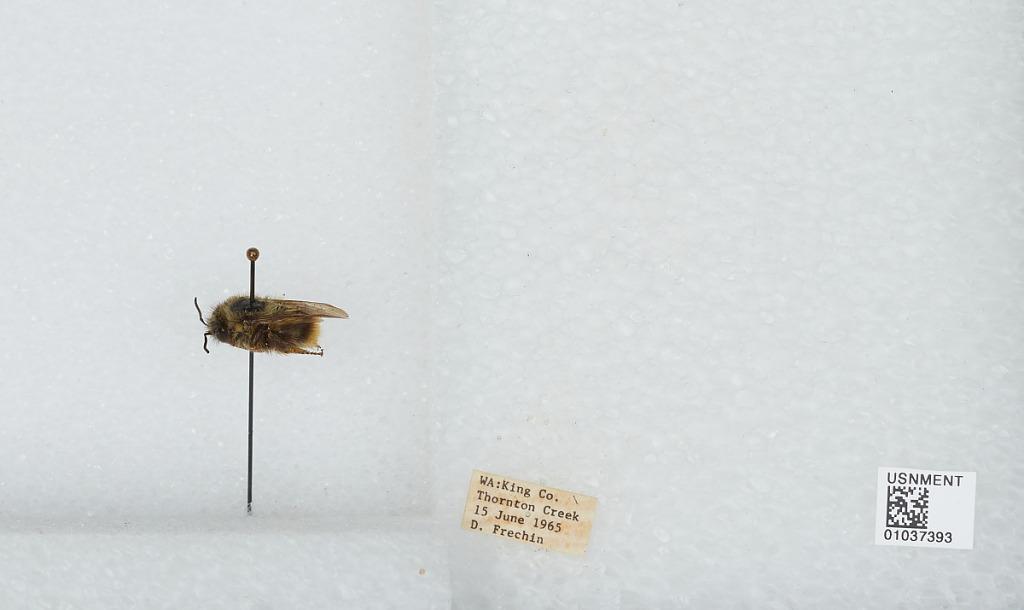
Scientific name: Bombus (Pyrobombus) mixtus Cresson
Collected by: D. Frechin
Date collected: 1965-6-15
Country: United States
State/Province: Washington
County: King
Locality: Thornton Creek
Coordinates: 47.7031, -122.309